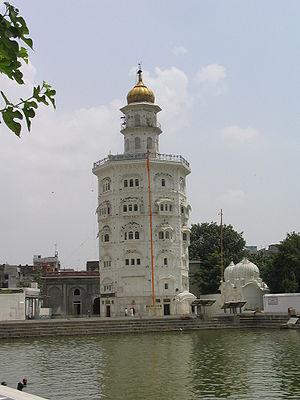
Le Gurdwara Baba Atal est proche du Temple d'Or, l'Harmandir Sahib. Bien moins nombreux sont les pèlerins qui le visitent à Amritsar. Il a été construit en mémoire de Atal Rai le fils du sixième Guru du sikhisme, Guru Hargobind, décédé à l'âge de neuf ans. Ce temple, en forme de tour, comporte neuf étages pour se souvenir de la vie de cet enfant. Il est haut de 45 mètres. Dans le rez-de-chaussée, le Guru Granth Sahib, le Livre saint, trône. Les murs intérieurs sont décorés avec des scènes de vie de Guru Nanak et de ses successeurs.